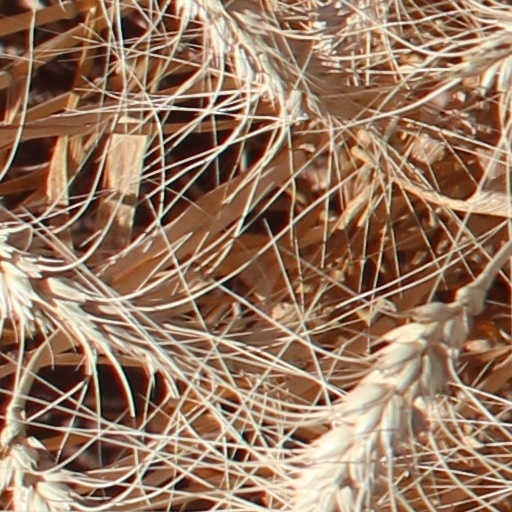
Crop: wheat